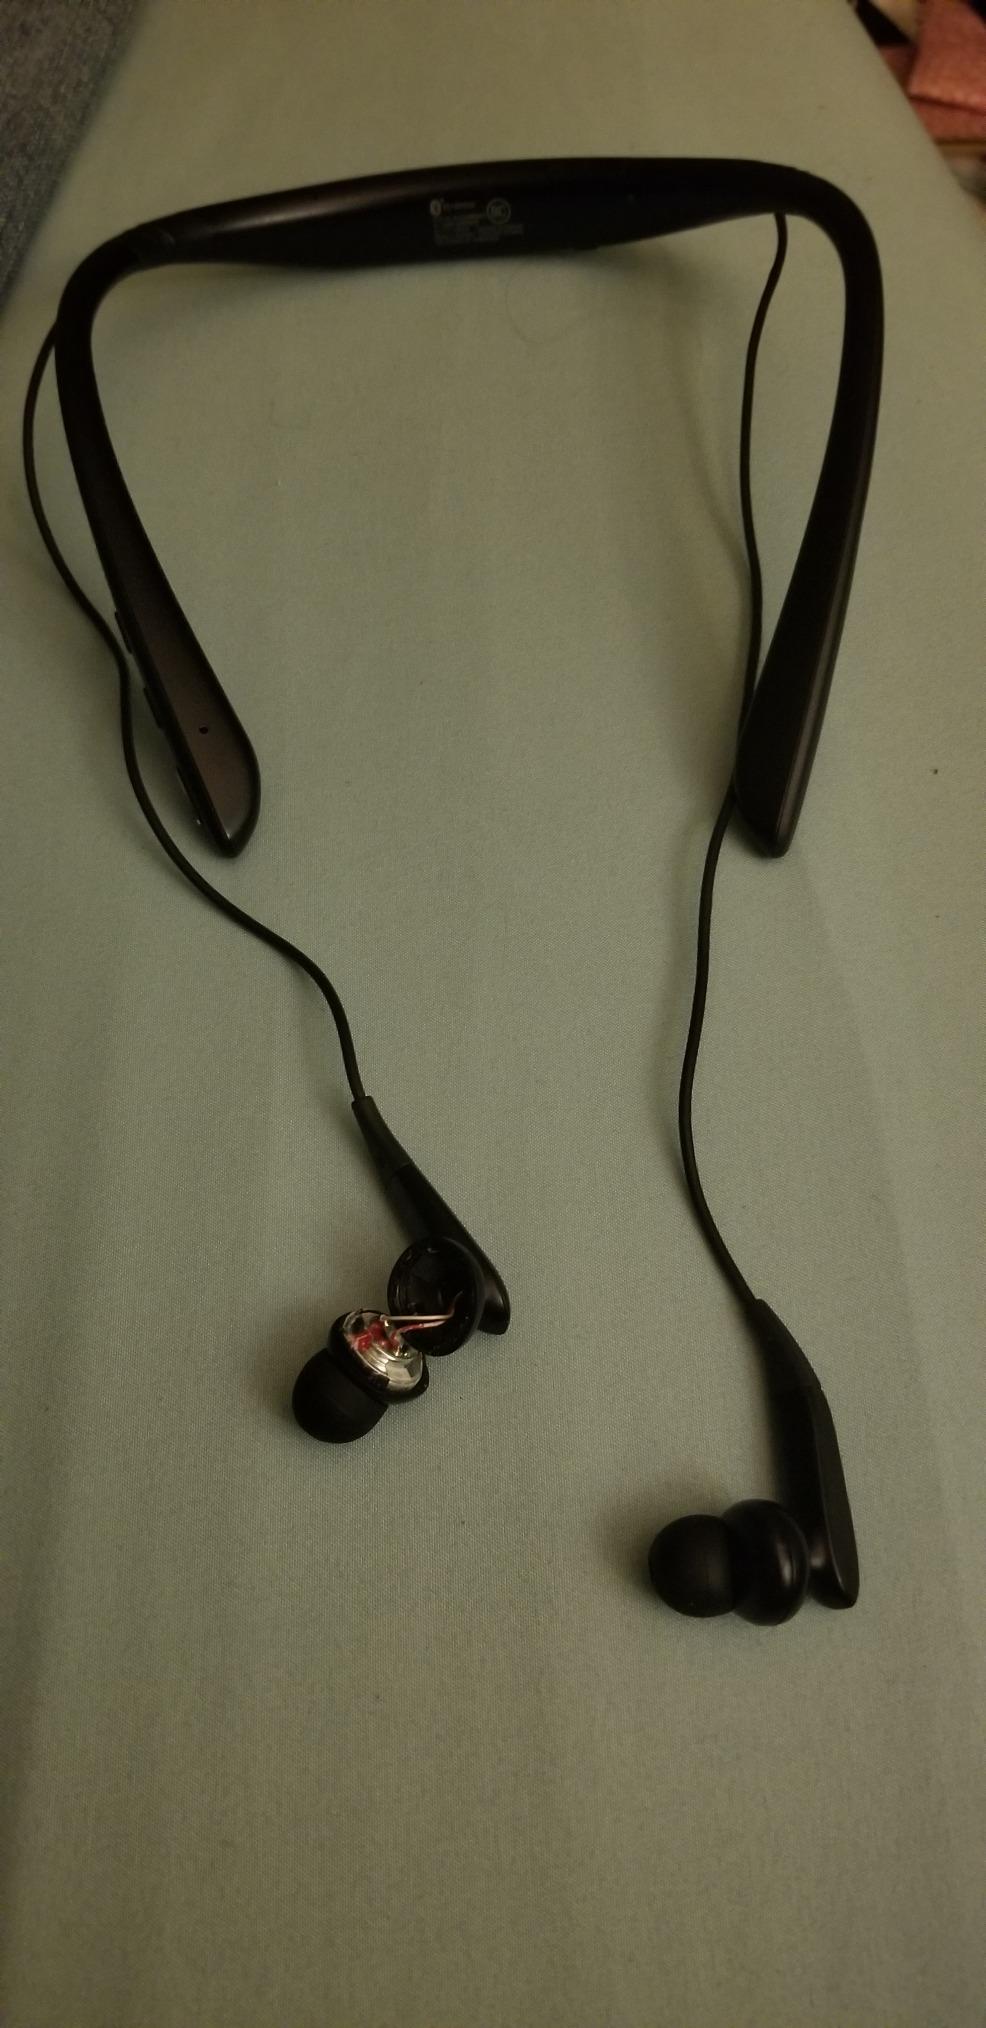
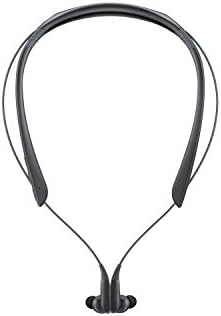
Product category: headphones
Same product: yes